Round city of Baghdad

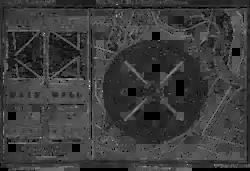
The Round City of Baghdad, reconstructed by Guy Le Strange (1900)

According to Ya'qubi, the plans for the city were drawn up, but it was not until 2 August 762 that construction began, under the supervision of four architects. Huge resources were amassed for the project: the Arab chroniclers report 100,000 workers and craftsmen, and sums of 18 million gold dinars or 100 million silver dirhams. The caliphal Palace of the Golden Gate and the main mosque, as well as some of the administration offices, were apparently completed by 763, allowing al-Mansur to move his residence into the city, and the rest of the Round City was completed by 766.